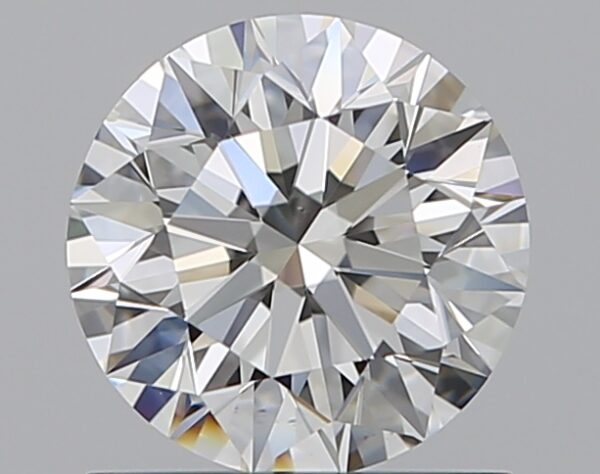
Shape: round
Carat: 1
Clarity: VS1
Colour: H
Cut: EX
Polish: EX
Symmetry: EX
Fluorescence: N
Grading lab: GIA
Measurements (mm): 6.33 x 6.37 x 3.99